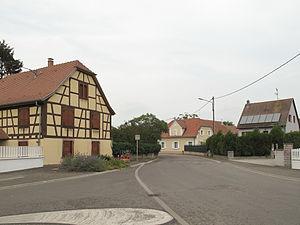
Fortschwihr, vue dans la rue: Rue du Rhin
Fortschwihr est une commune française, située dans le département du Haut-Rhin, en région Grand Est.